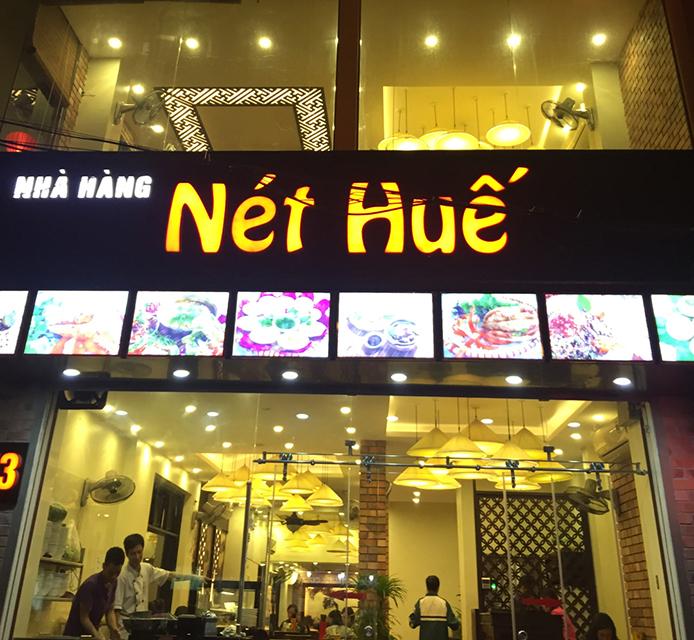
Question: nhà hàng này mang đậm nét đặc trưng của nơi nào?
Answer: nhà hàng này mang đậm nét đặc trưng của huế